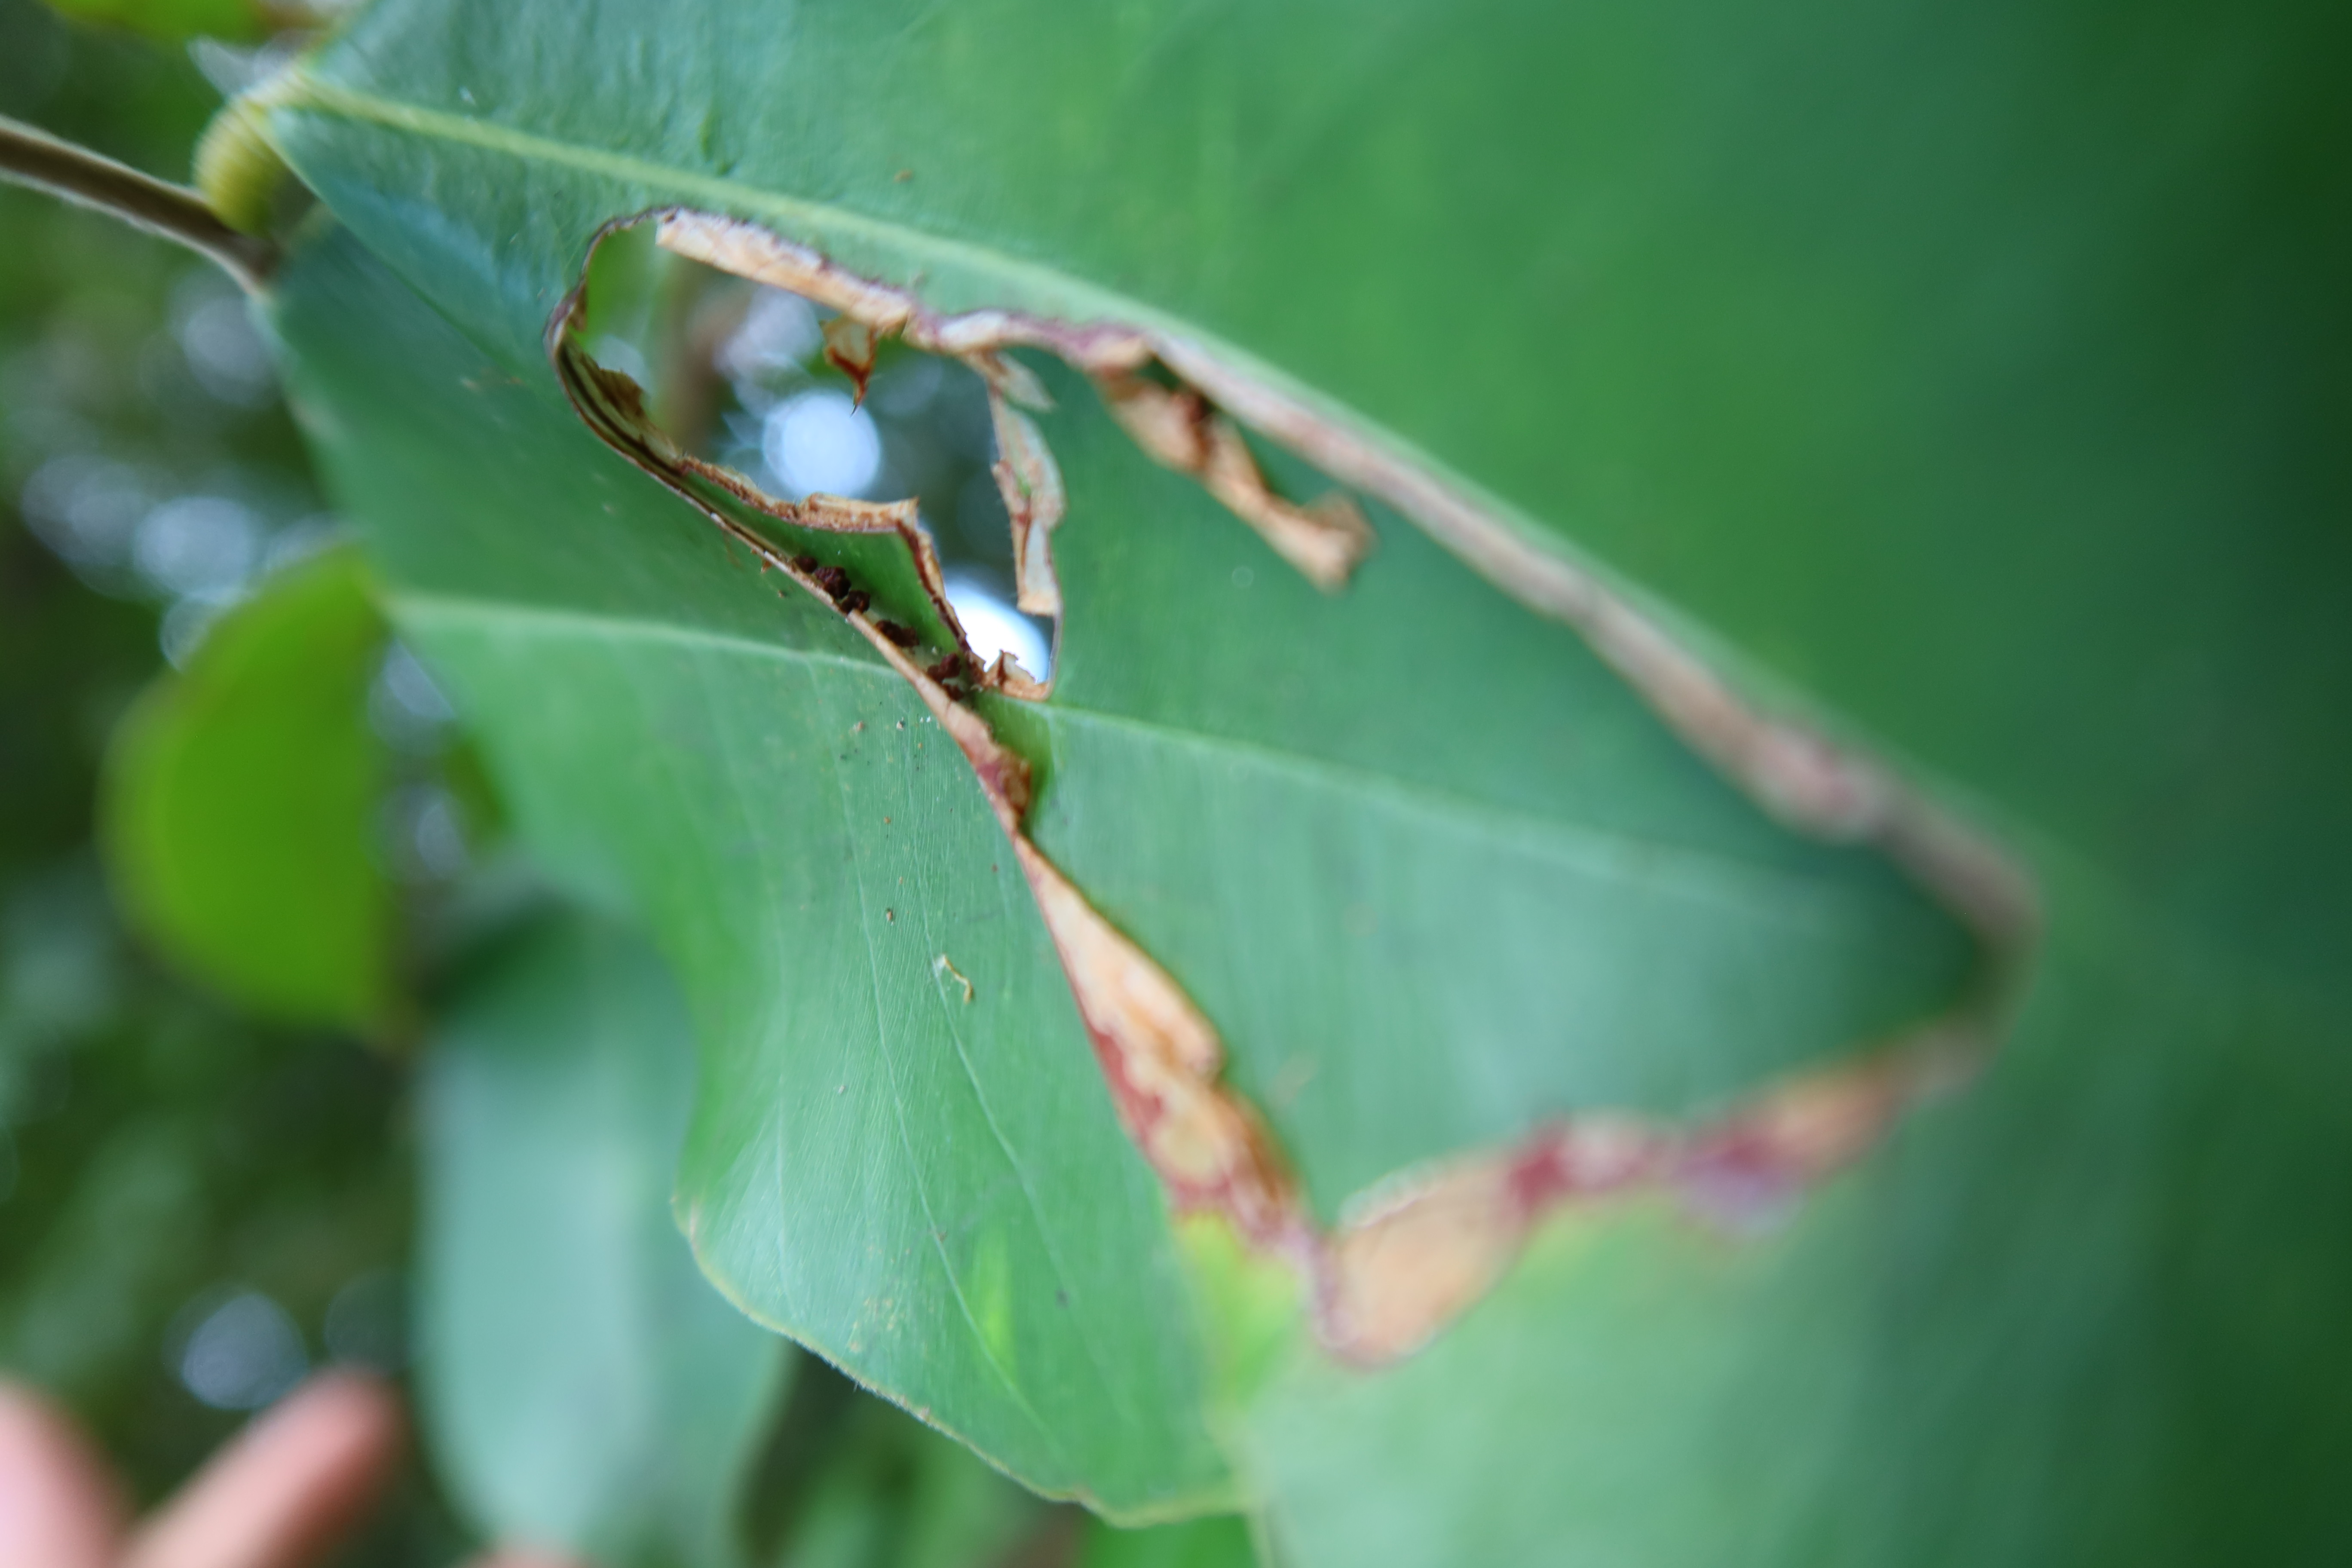
Label: Translucent lesion